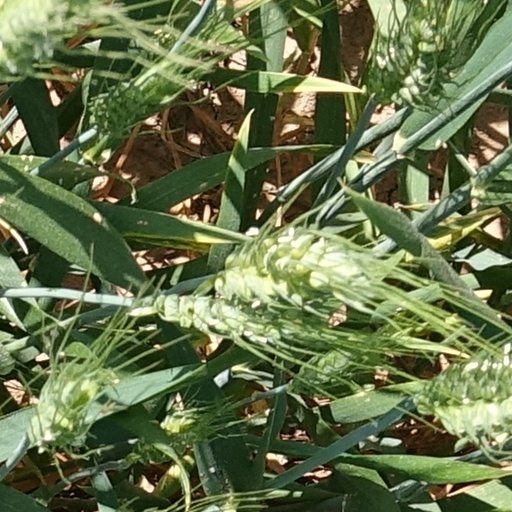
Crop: wheat